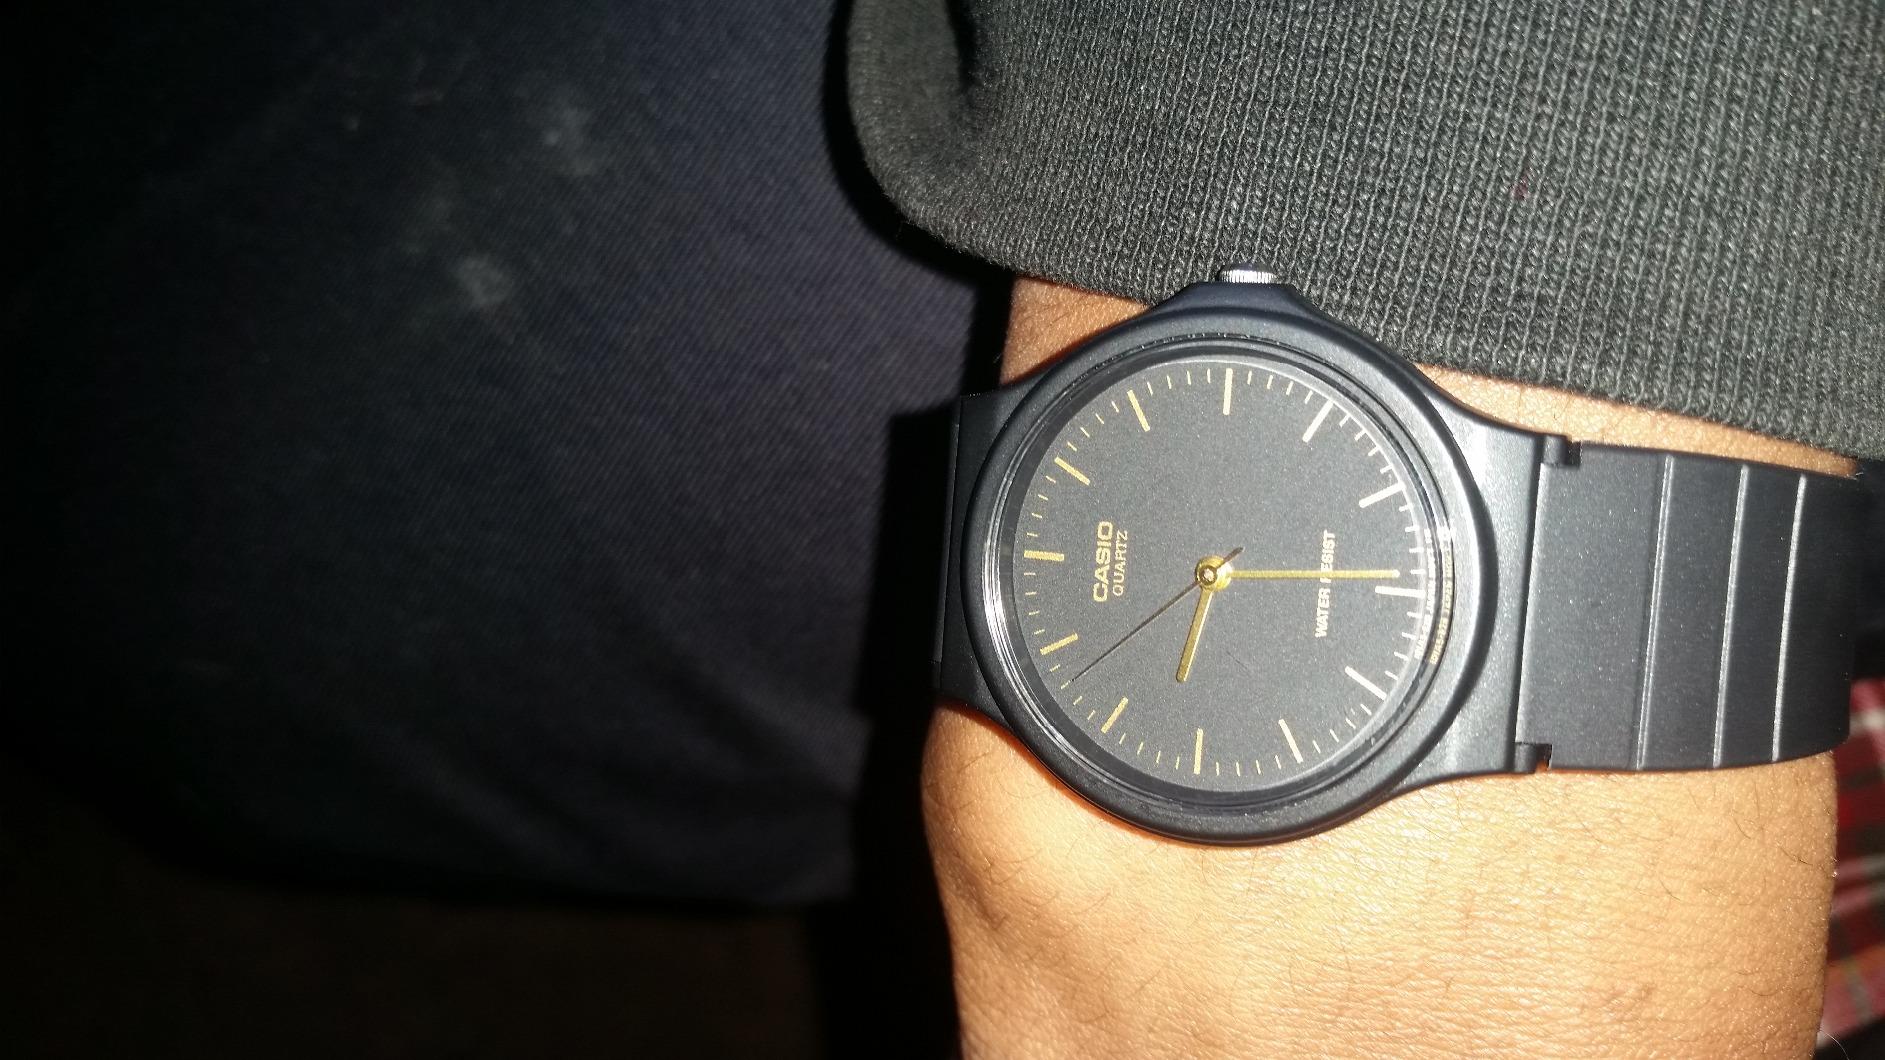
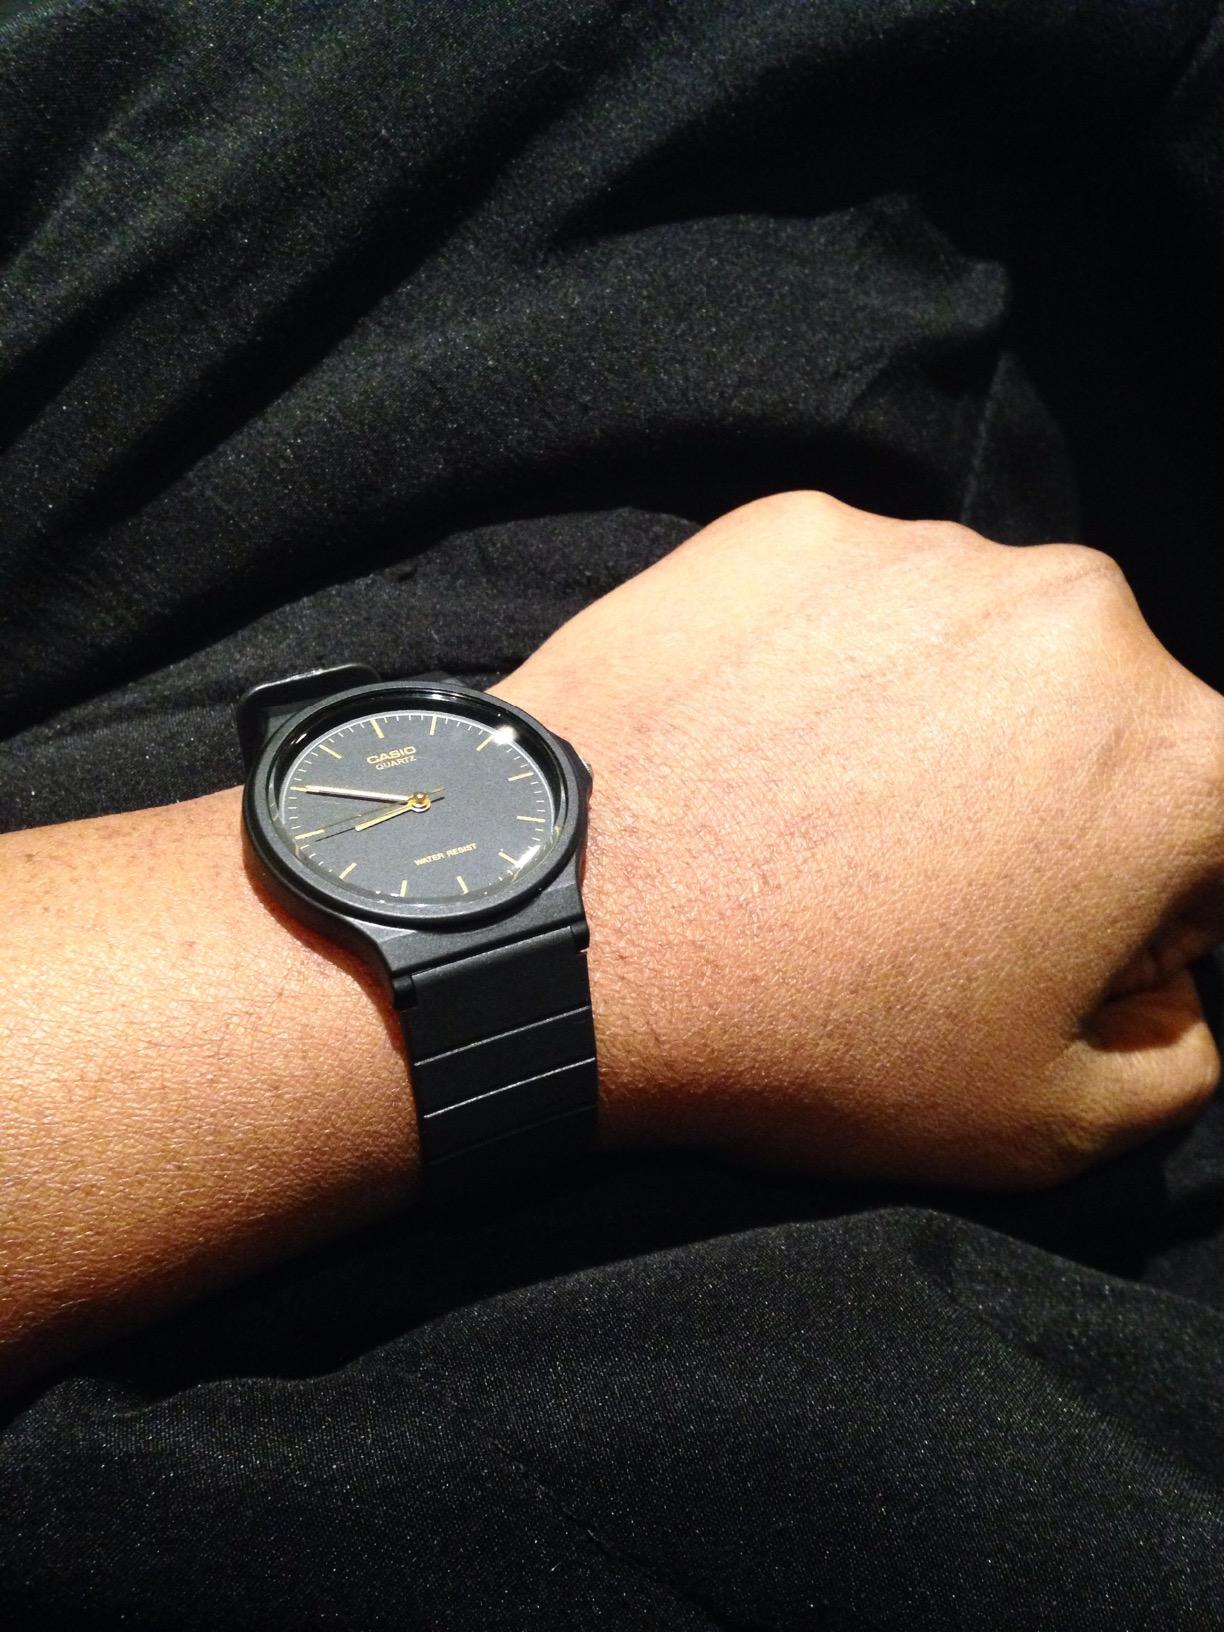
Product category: accessories_watch
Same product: yes